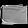
Label: Bag